Lycée Vincent van Gogh La Haye-Amsterdam

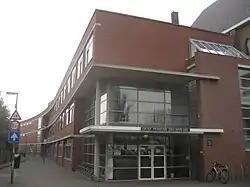
Campus The Hague

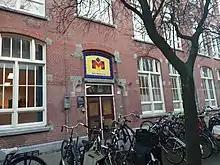
Amsterdam campus

Lycée Vincent van Gogh La Haye-Amsterdam is a French international school in the Netherlands. It has one campus in The Hague and two campuses in Amsterdam. The campus in The Hague serves primary school through "lycée" (senior high school). The Amsterdam campus only has a primary school.